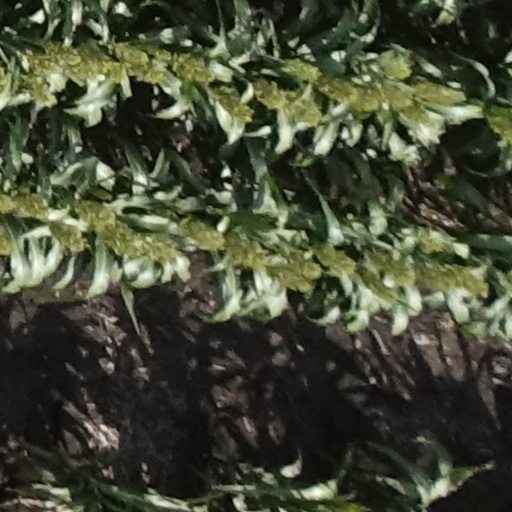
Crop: sorghum